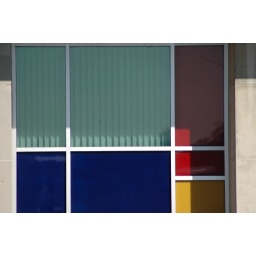
A colored glass window in a building along Front Street - Harrisburg, Pennsylvania